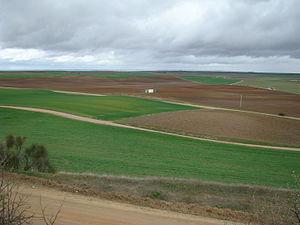
La province de Valladolid est l'une des neuf provinces de la communauté autonome de Castille-et-León, dans le nord-ouest de l'Espagne. Elle compte une population de 520 716 habitants pour un total de 225 municipalités, une superficie de 8 110 km² et une densité de population de 64,19 hab/km². Sa capitale est la ville de Valladolid. Cette province se distingue par un des plus hauts indices de développement humain dans le monde, s'expliquant par le haut index atteint par le niveau d'éducation, un des meilleurs d'Espagne.